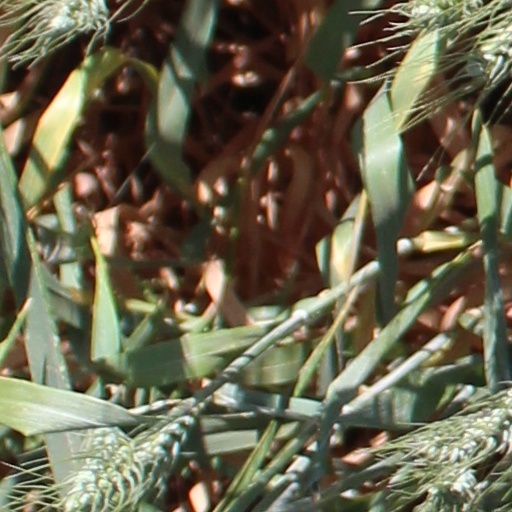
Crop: wheat